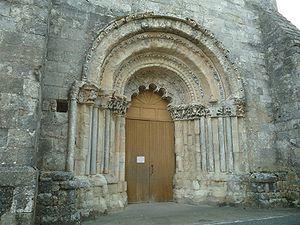
église de Condéon (16), France
Condéon est une commune du sud-ouest de la France, située dans le département de la Charente.